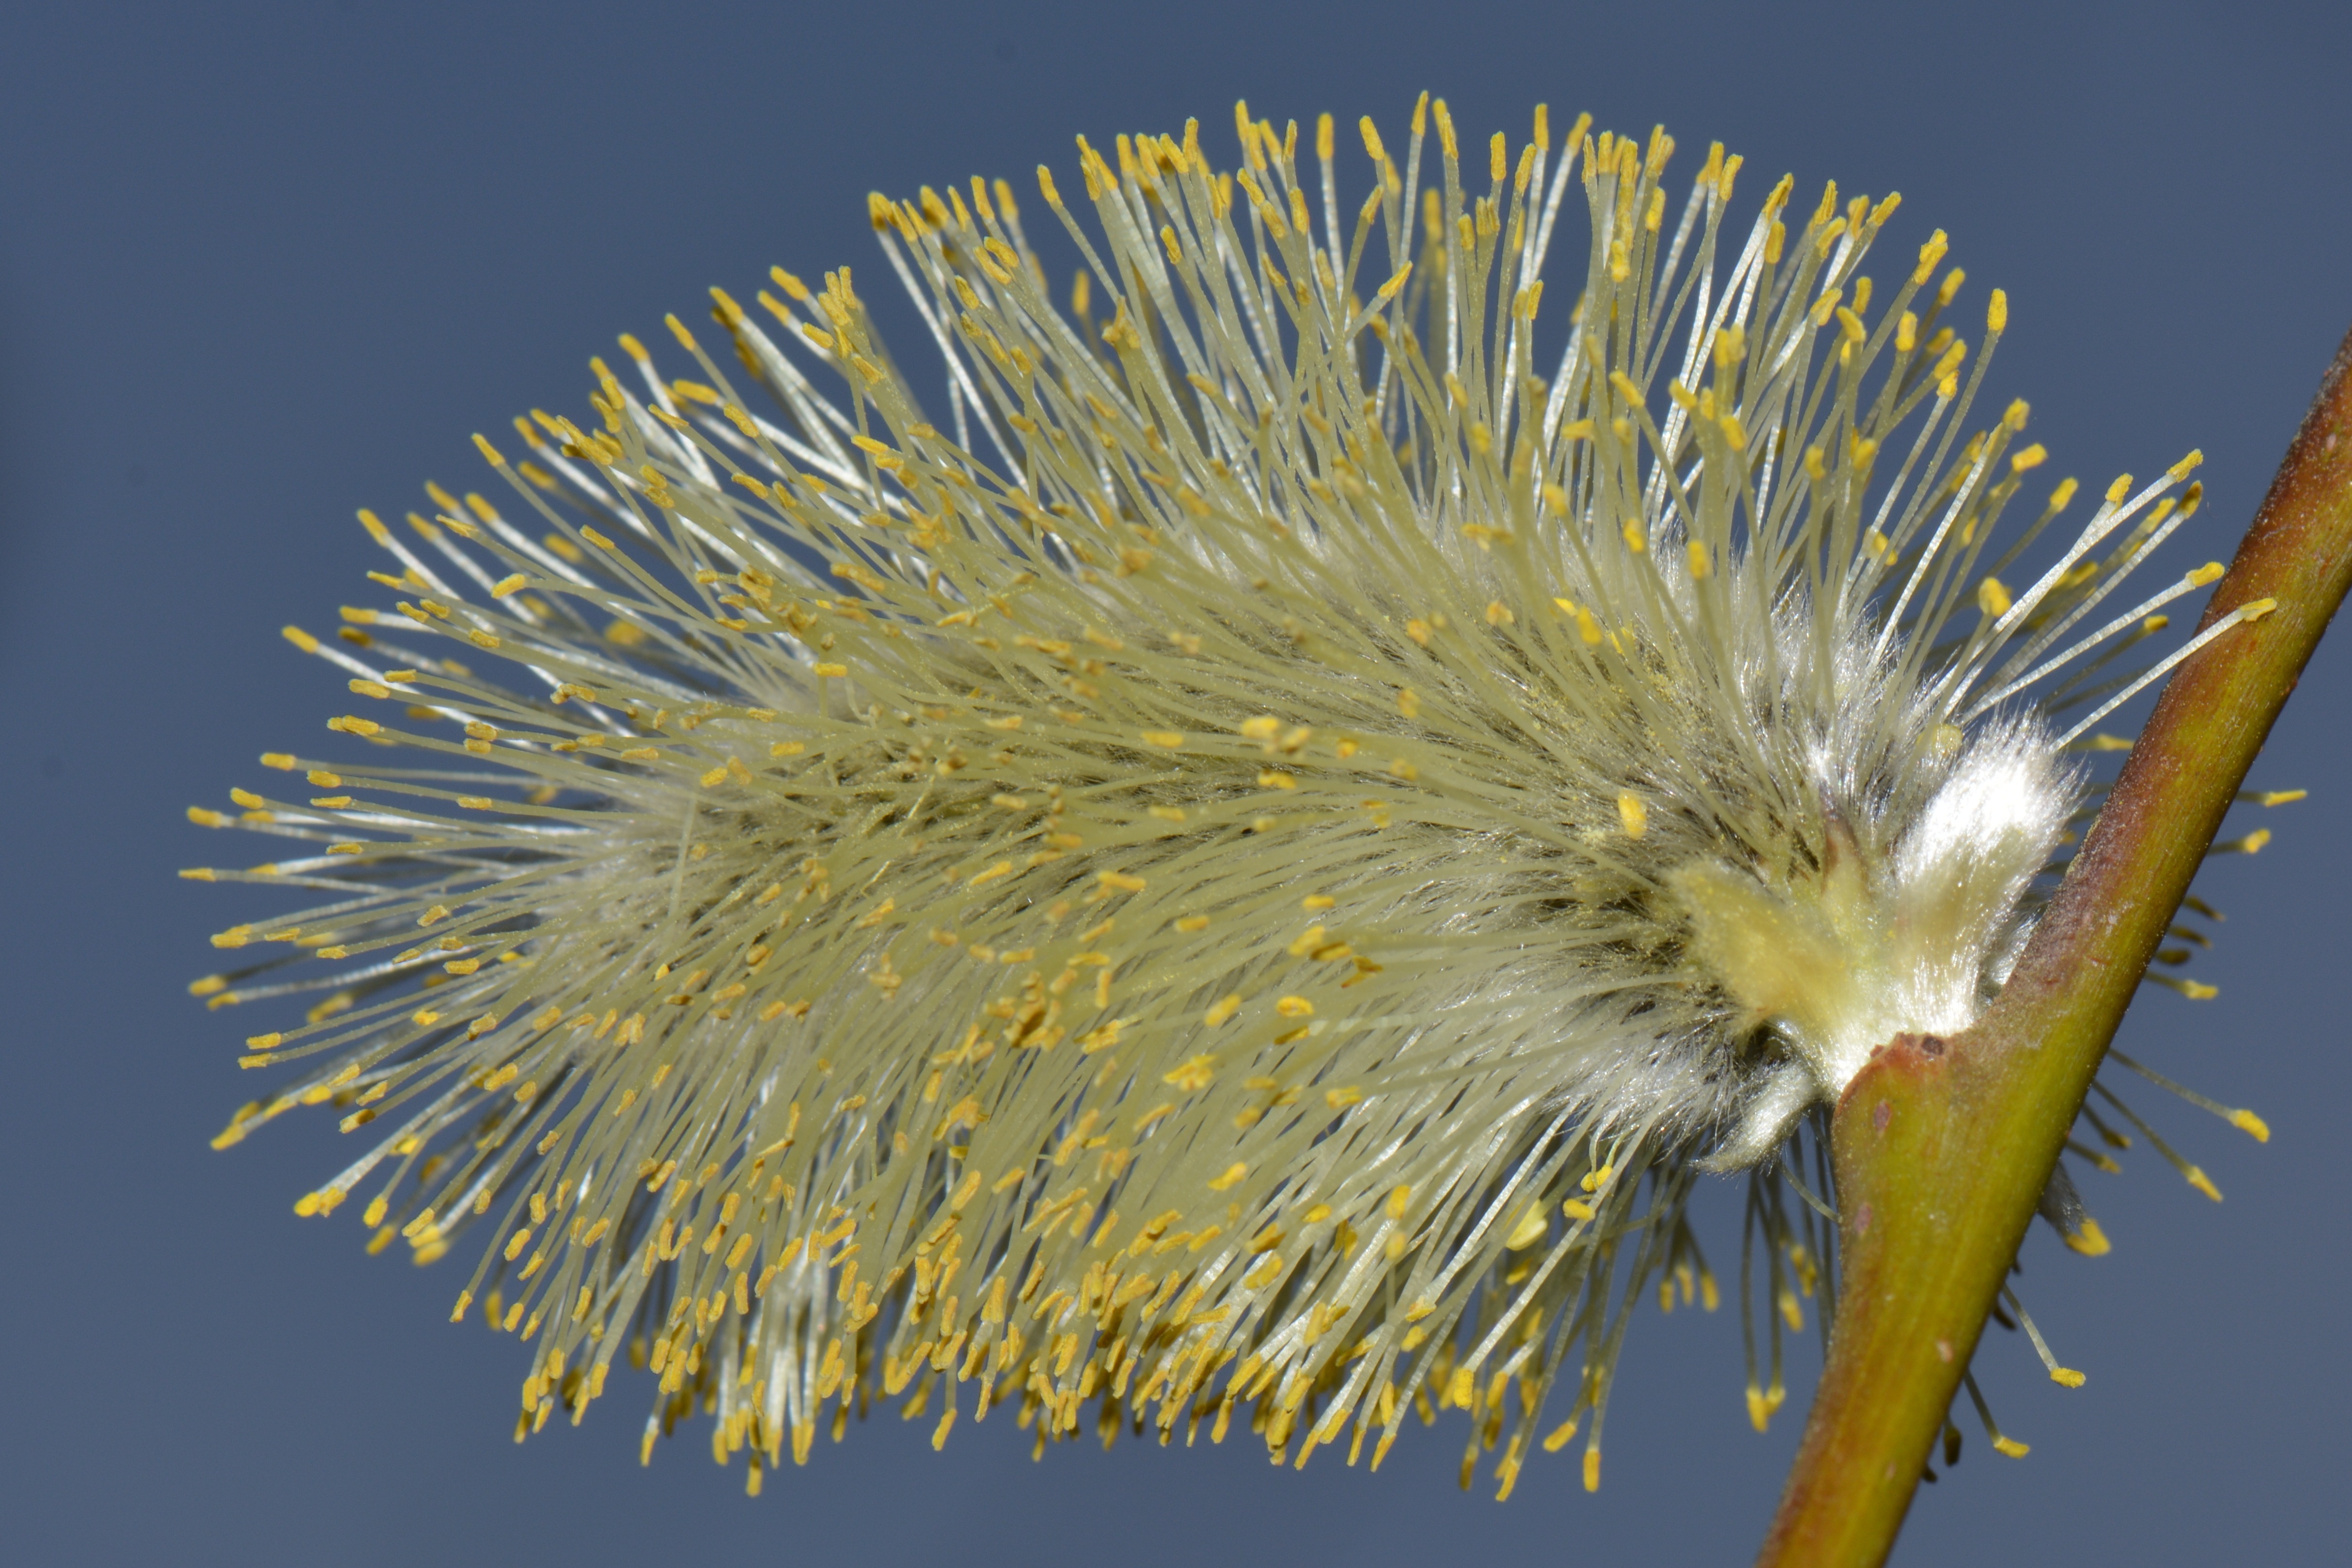
nature, branch, flower, spring, macro, biology, flora, fauna, close up, willow, macro photography, porcupine, echidna, thorns spines and prickles